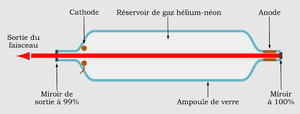
Schéma d'un laser hélium-néon d'après Hene-1.png par DrBob - (licensed GFDL-en)
Un laser hélium-néon est un laser à gaz de petite dimension. Il a de nombreuses applications scientifiques et industrielles, on l'utilise aussi au laboratoire pour les démonstrations d'optique. Il émet dans le rouge à 632,8 nm.